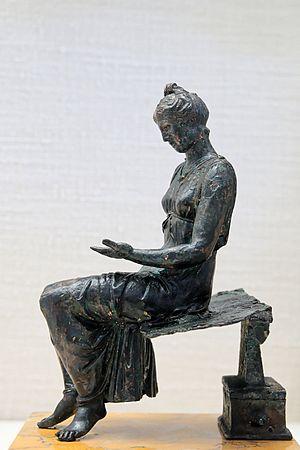
Jeune fille lisant un livre. Bronze gallo-romain, seconde moitié du Ier siècle ap. J.-C.